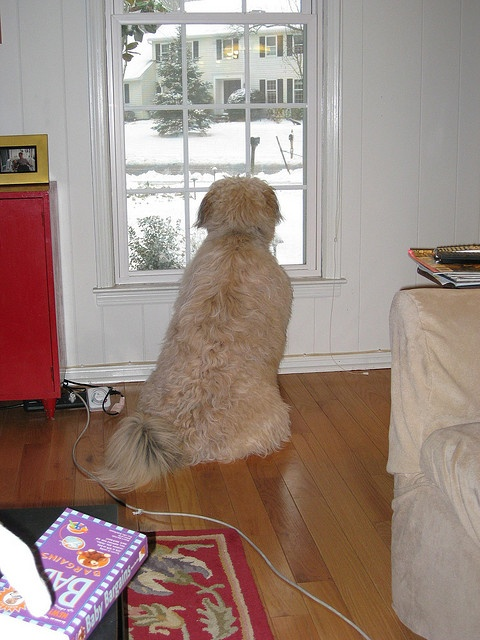
Golden retriever sitting on the floor watching out a window.
A big pretty dog sitting and looking out a window.
A big furry dog watching a window for someone to come home.
a man that is sitting by a window staring out the window
a shaggy dog is standing in front of a door